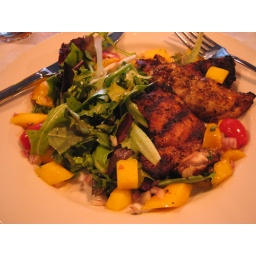
Jerk chicken over a bed of greens with sliced mango - lunch at the Canoe Club